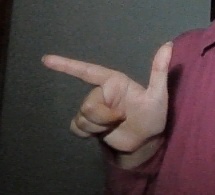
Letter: yaa